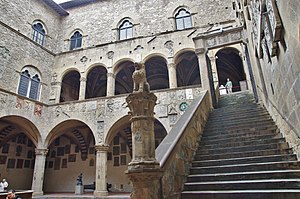
Bargello / Slottet
Trapper og indre gårdhave.
Bargello, også kendt som Palazzo del Bargello, Museo Nazionale del Bargello, eller Palazzo del Popolo er en tidligere kaserne og fængsel i Firenze, Italien, som nu er kunstkunstmuseum.